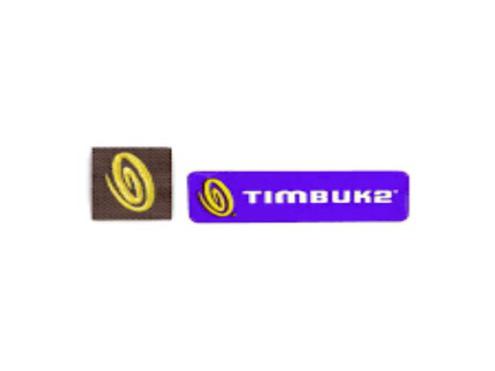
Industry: Clothes